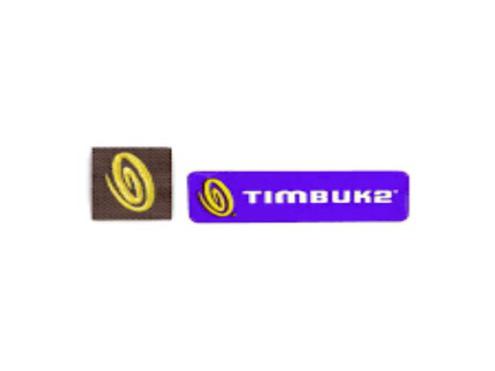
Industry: Clothes